Opposition to World War I

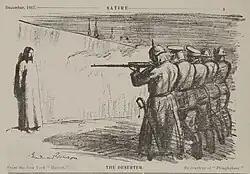
"The Deserter" (1916) by Boardman Robinson

Although the onset of the First World War was generally greeted with enthusiastic patriotism across Europe, peace groups were still active in protesting the starting of the war.